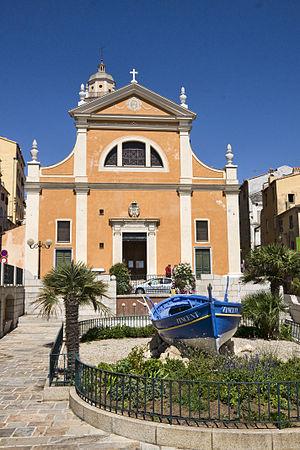
Cathédrale d'Ajaccio
Les listes suivantes recensent les cathédrales catholiques de France.